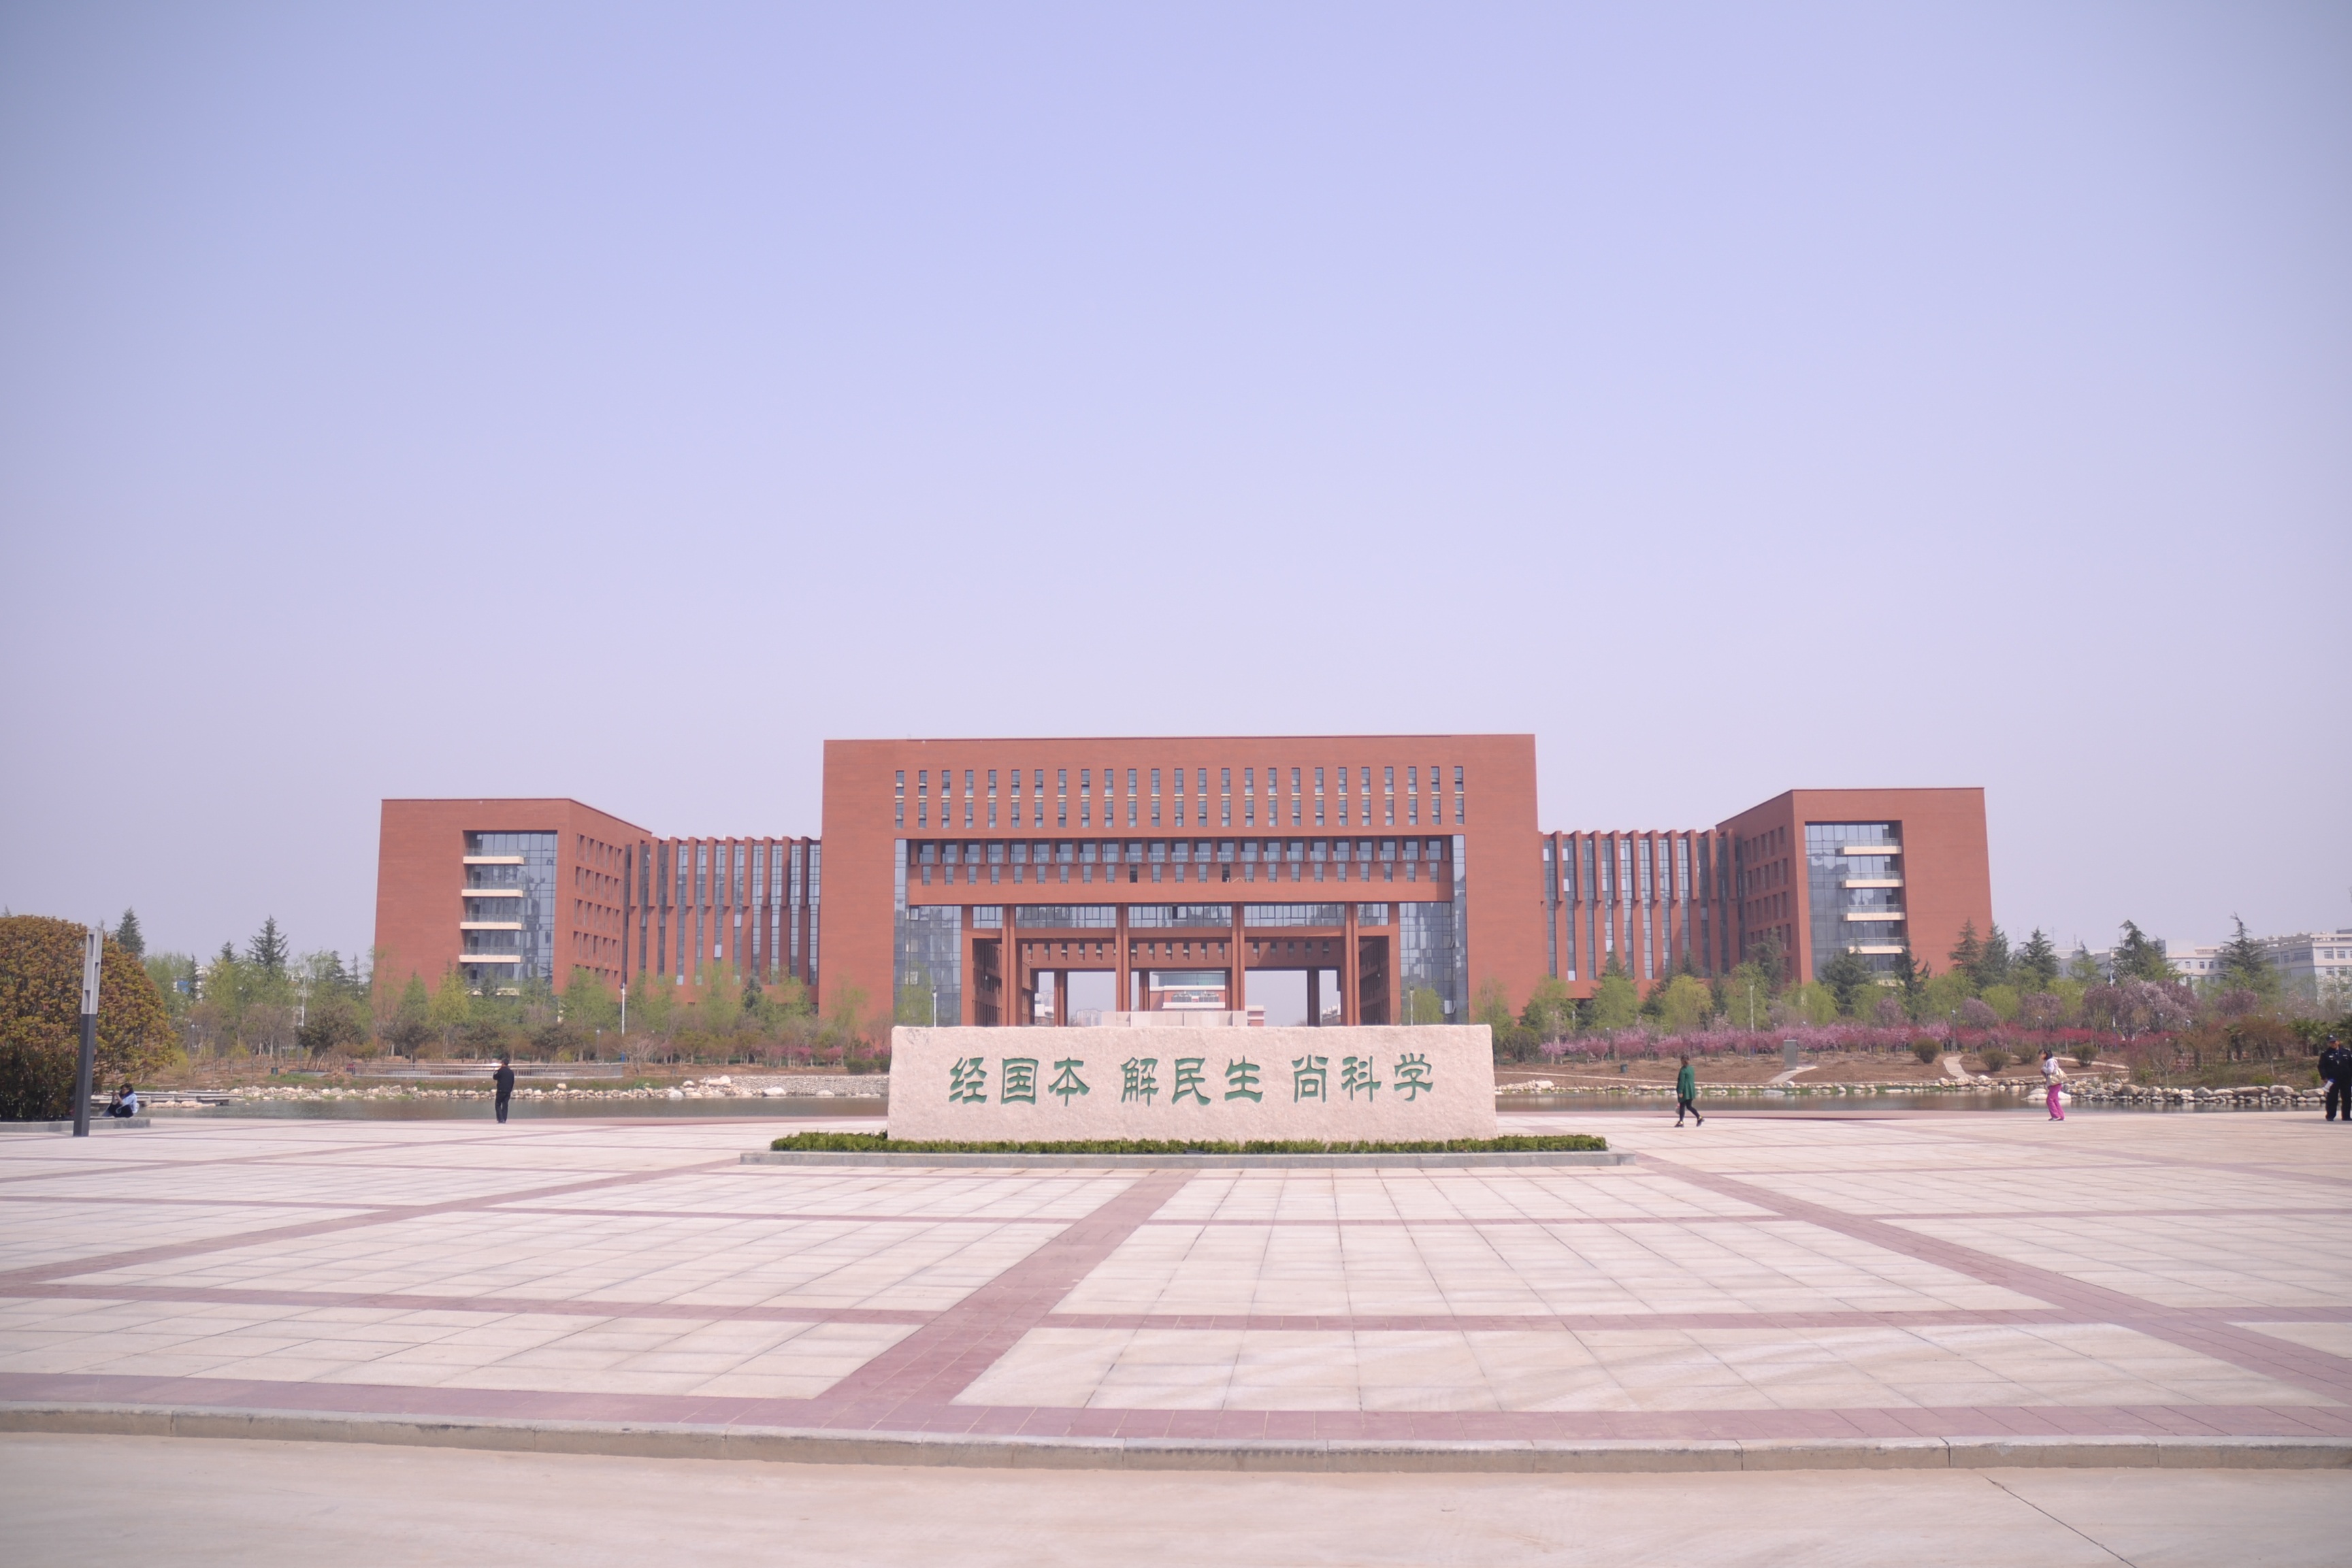
architecture, city, downtown, plaza, landmark, facade, tower block, town square, campus, china, xinong, research building